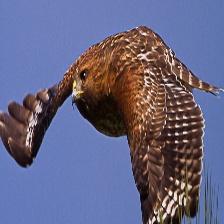
Species: RED SHOULDERED HAWK
Scientific name: BUTEO LINEATUS